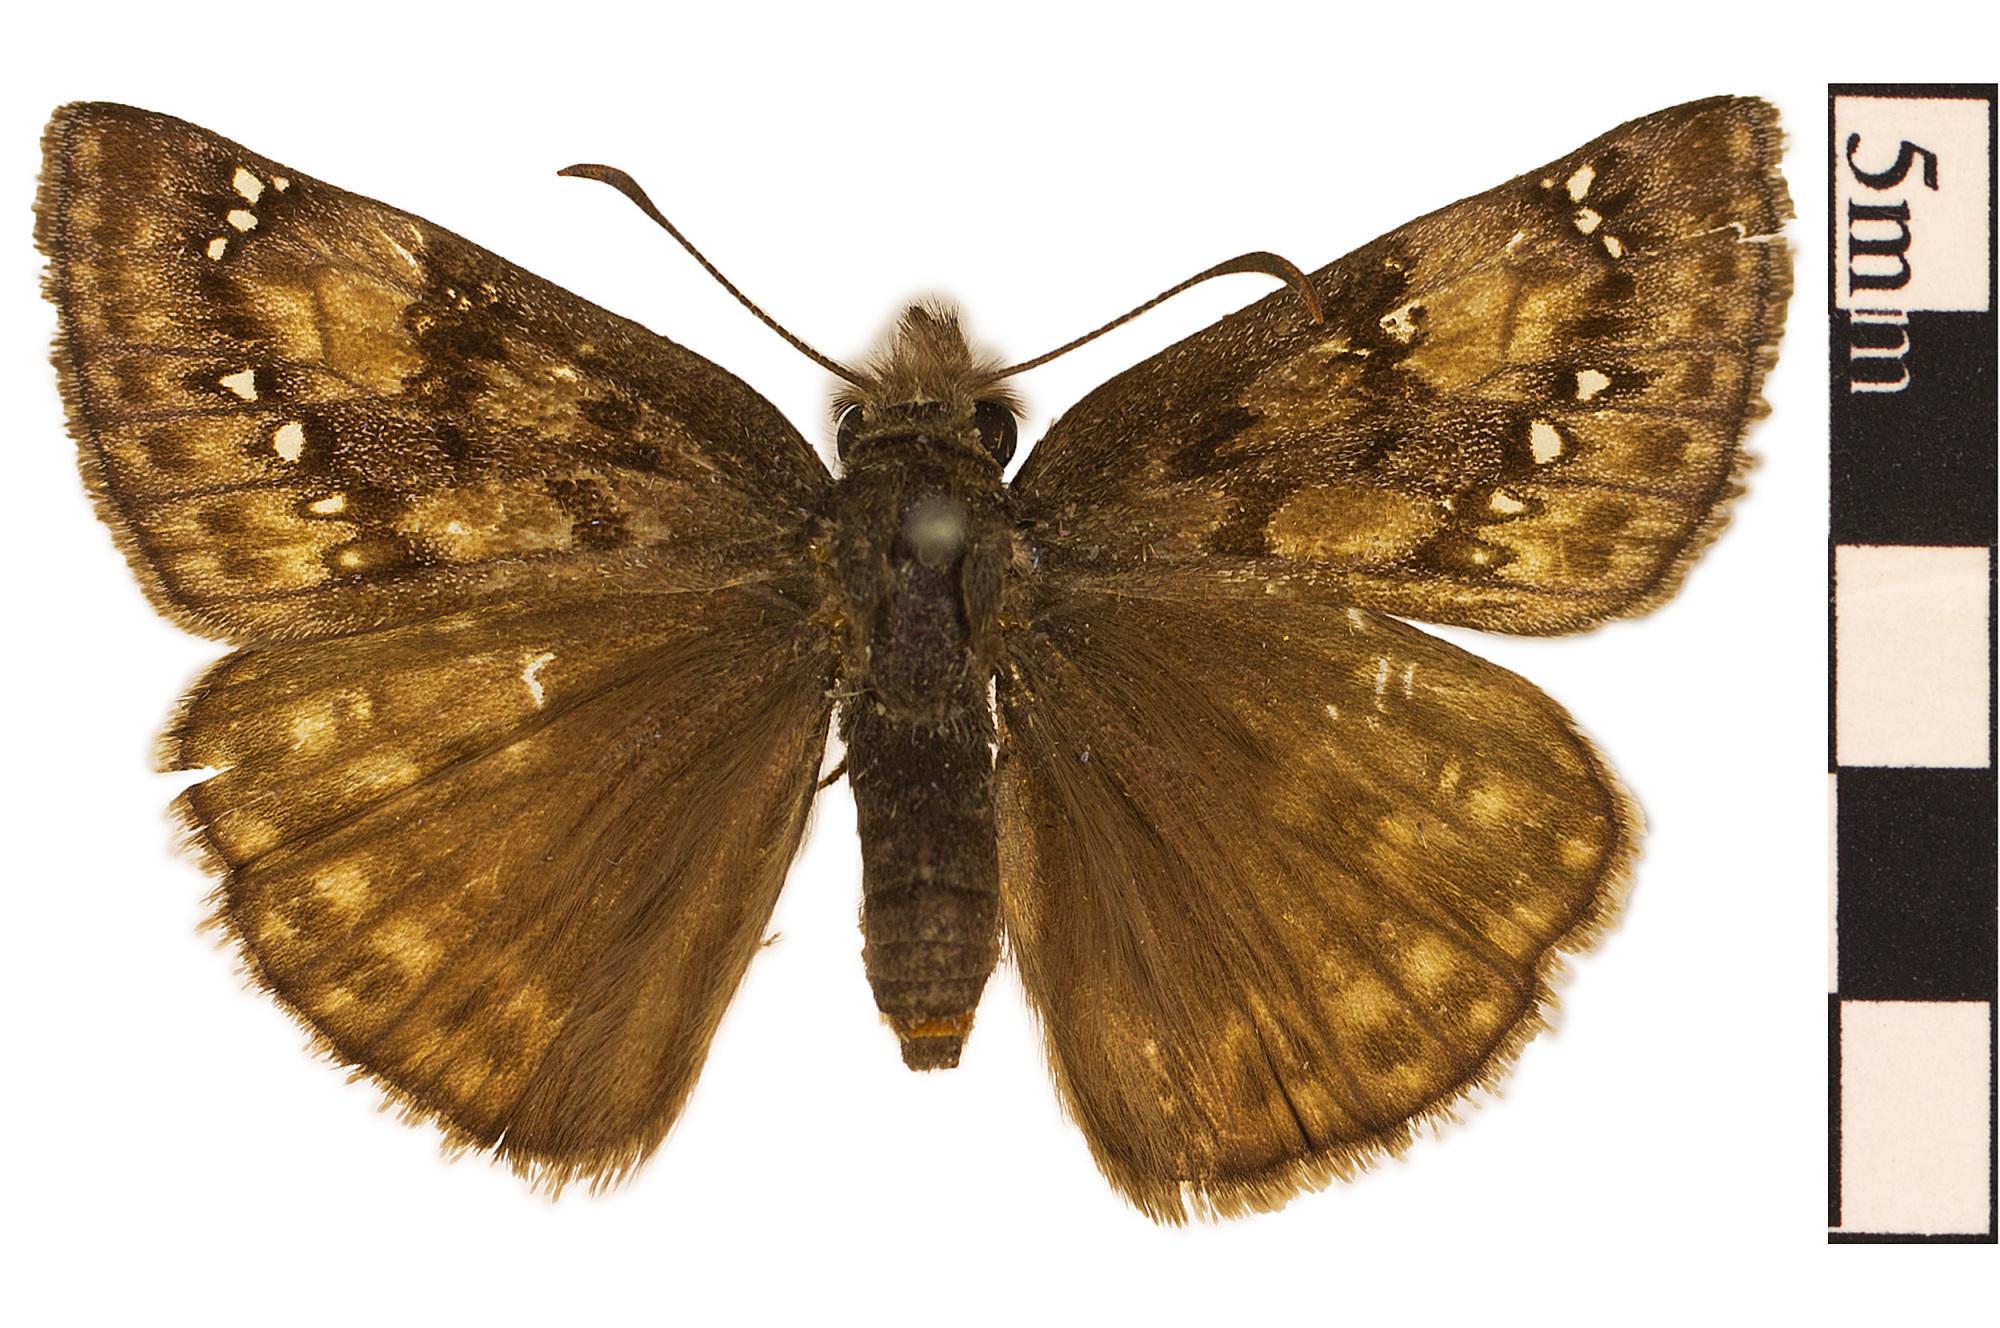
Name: Juvenal Duskywing
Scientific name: Erynnis juvenalis
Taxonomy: Animalia, Arthropoda, Hexapoda, Insecta, Lepidoptera, Hesperiidae